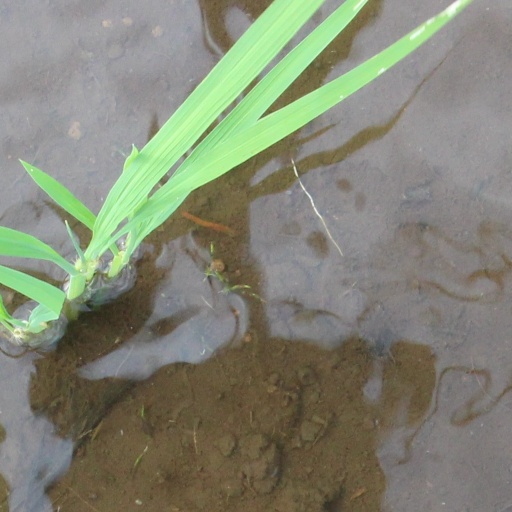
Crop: rice